Federal Association for Sadomasochism

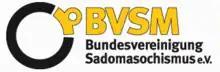
BVSM logo

The Federal Association for Sadomasochism (BVSM) is an association of various groups and persons of the German BDSM subculture. It sees itself as an information platform in the field of sadomasochism, is recognized as charitable and benevolent, and has been since the beginning of 2005 a member of the German Society for Social-Scientific Sexuality Research and officially registered as a lobbying organization at the German Bundestag.